Discretionary Time

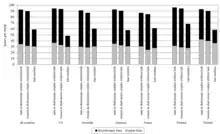
The difference between households with the most and least time pressure.

The book highlights the substantial difference between discretionary time on the one hand and "spare time" (or "free time" or "leisure") on the other. Discretionary time is the time a person has left over after subtracting the time that person to spend in paid labour, unpaid household labour and personal care. In contrast, spare time is the time a person has left over after subtracting the time that person spends in these three types of activities. The difference between discretionary time and spare time relates to the difference between necessary time and actual time in an activity.